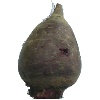
Label: beetroot